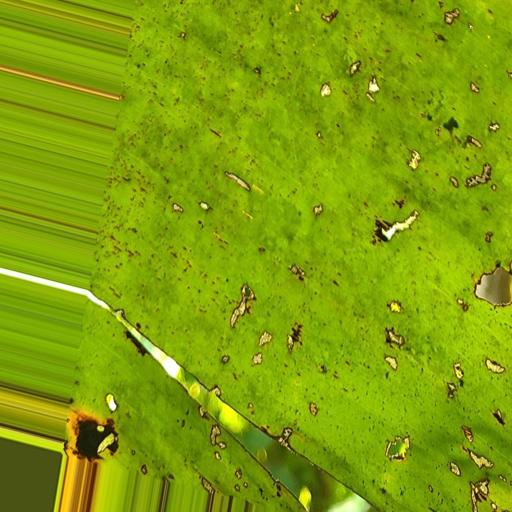
Label: insect_pest